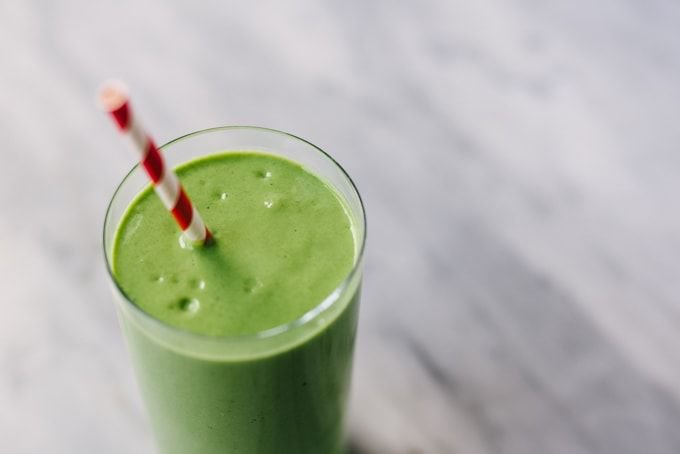
Label: Mango